Sunderland

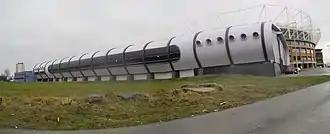
Sunderland Aquatic Centre, located next to the Stadium of Light, holds the only Olympic-sized swimming pool in North-East England.

As with the coal-mining and shipbuilding, overseas competition has forced the closure of all of Sunderland's glass-making factories. Corning Glass Works, in Sunderland for 120 years, closed on 31 March 2007 and in January 2007, the Pyrex manufacturing site also closed, bringing to an end commercial glass-making in the city. However, there has been a modest rejuvenation with the opening of the National Glass Centre which, amongst other things, provides international glass makers with working facilities and a shop to showcase their work, predominantly in the artistic rather than functional field.